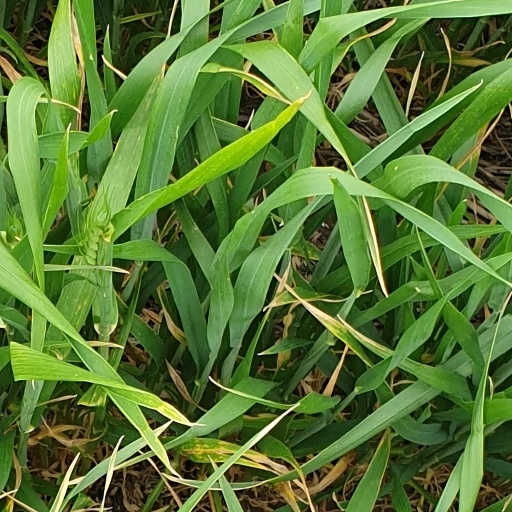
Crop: wheat